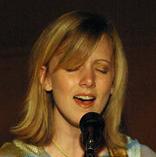
Age: 28